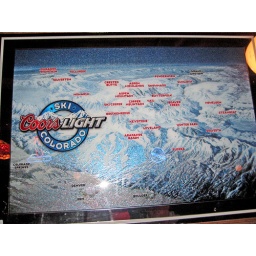
A little cheesy beer sign diagram of all of the mountains in Colorado.